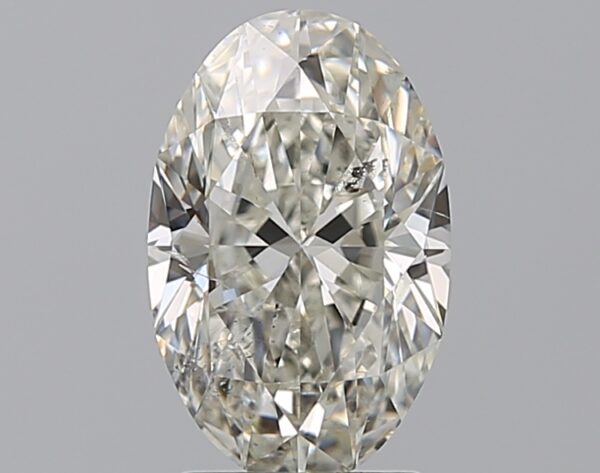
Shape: oval
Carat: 2.01
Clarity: SI2
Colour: I
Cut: EX
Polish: EX
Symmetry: EX
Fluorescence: N
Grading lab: GIA
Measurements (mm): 10.5 x 6.72 x 4.24